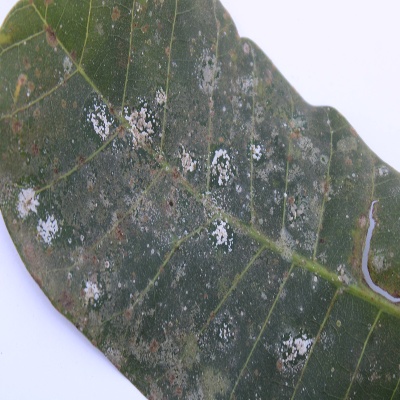
Crop: Cashew
Condition: red rust